Margaret Diesendorf

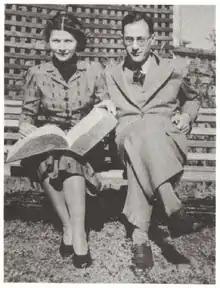
Margaret Diesendorf and her husband, the engineer Walter Diesendorf, in Sydney, (1940s)

In September 1938, determined that her "linguistic brilliance should not serve Aryan totalitarianism", Margaretha Máté fled Austria, crossing the Swiss border at Buchs, and finding shelter with friends of her admirer, the Jewish engineer, Dr Walter Diesendorf, who was soon to sail for Australia, and who obtained her a visa to join him.